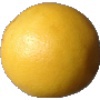
Label: white_grapefruit